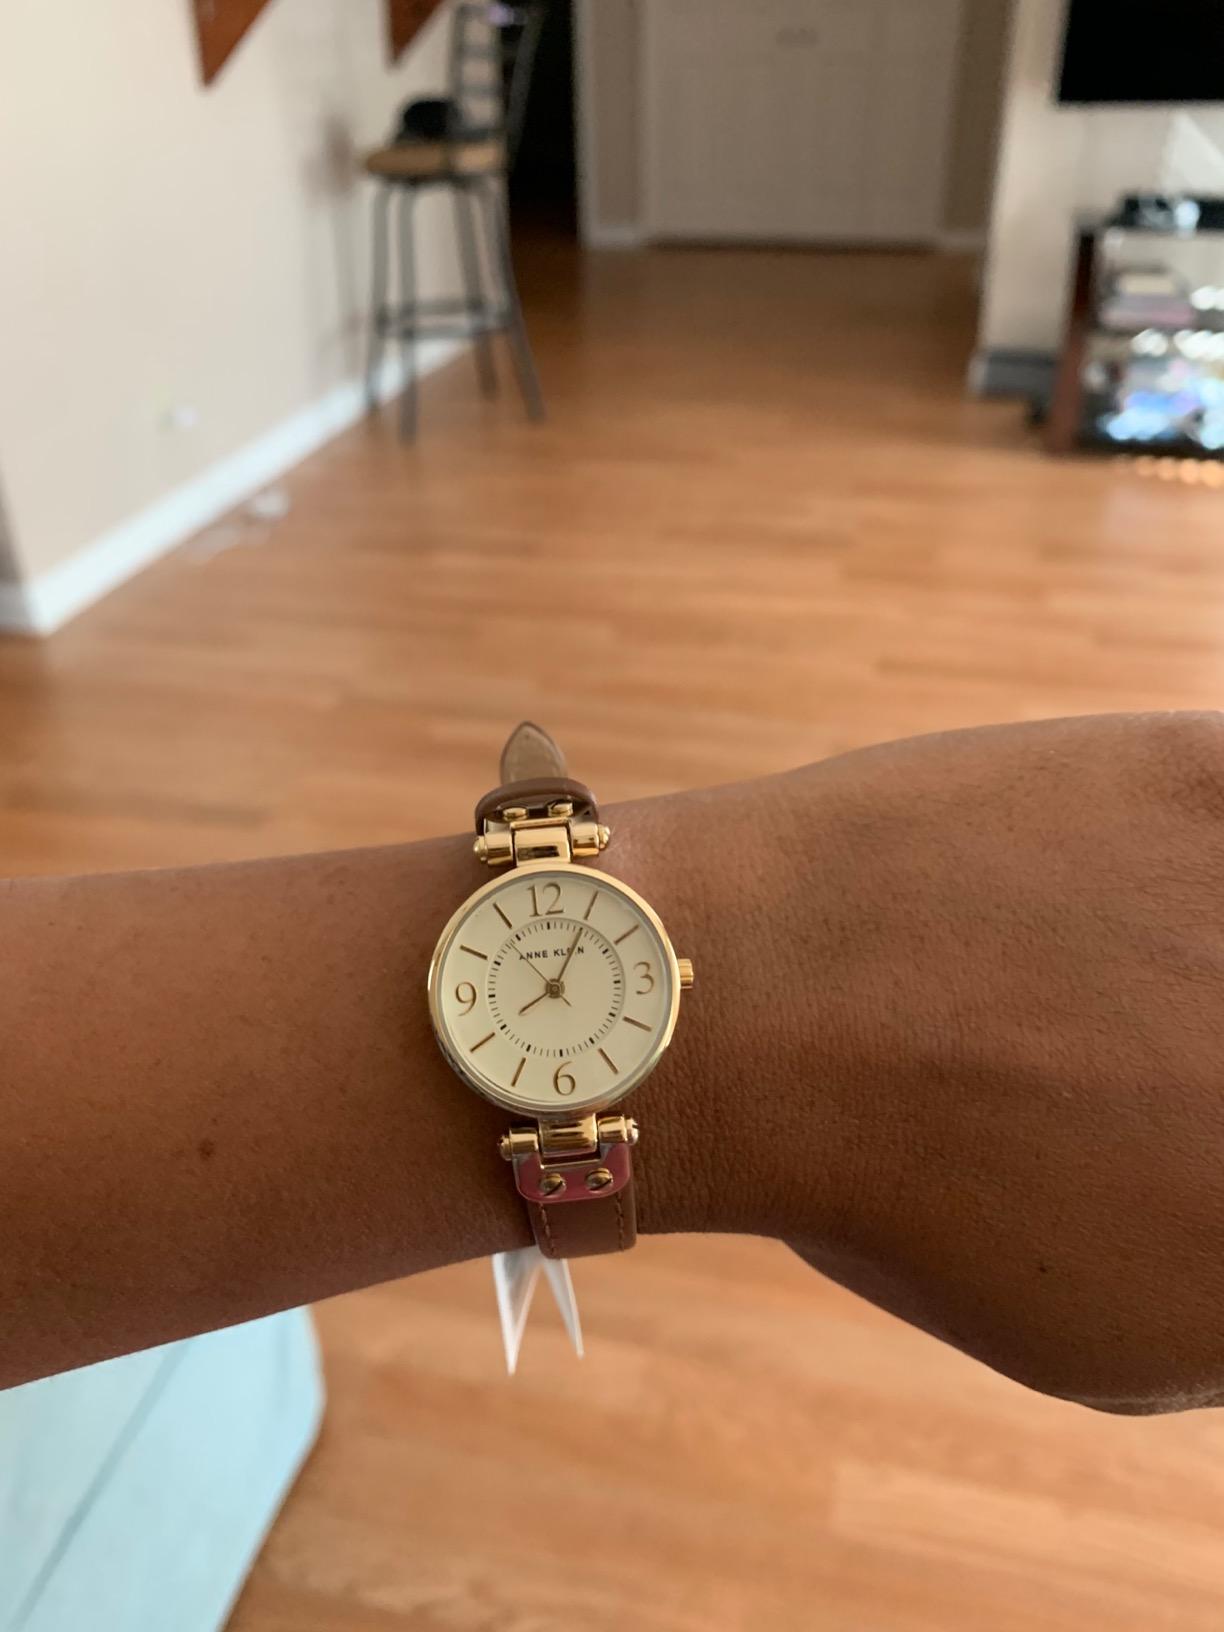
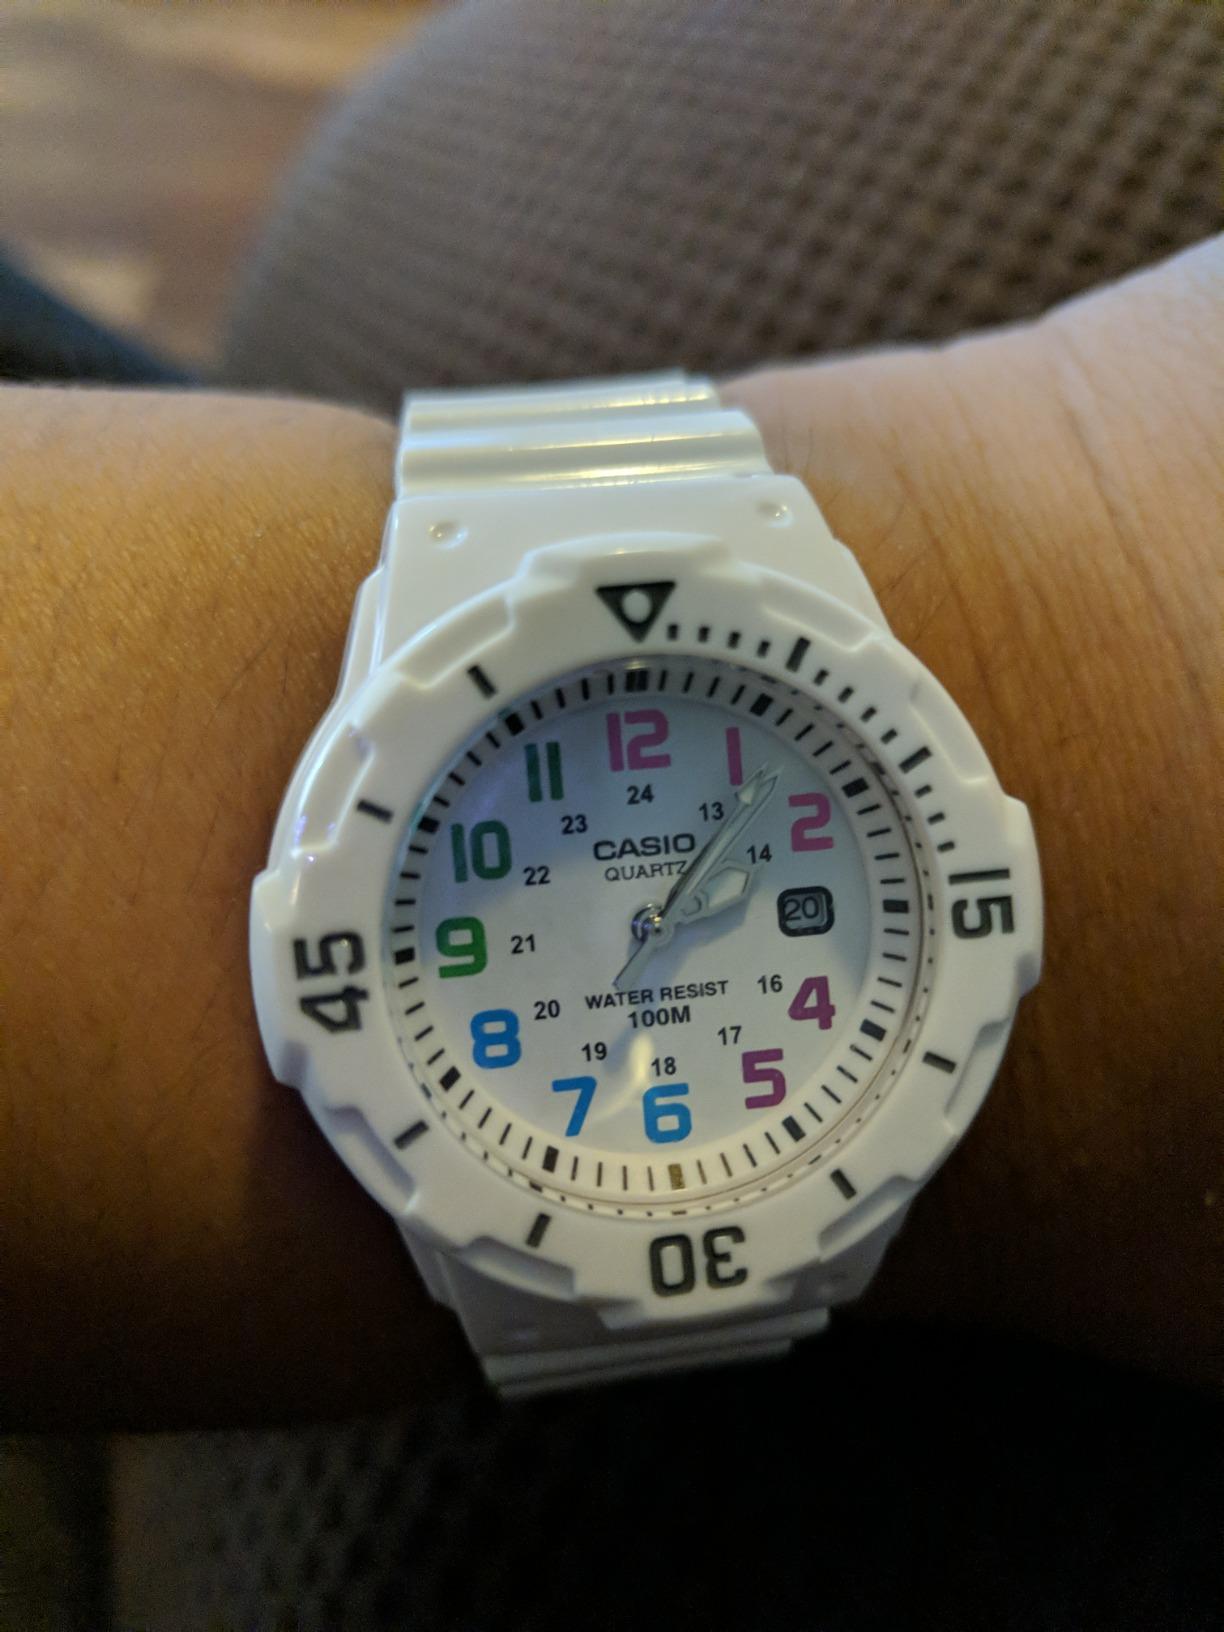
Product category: accessories_watch
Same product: no